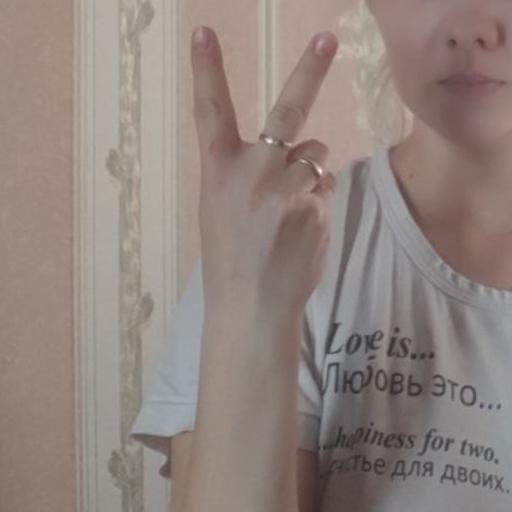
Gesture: peace_inverted